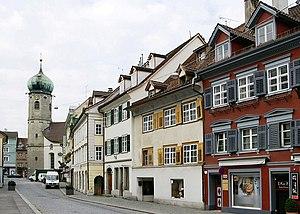
Brégence est le chef-lieu du Vorarlberg, province la plus à l'ouest de l'Autriche. Sa superficie est de 29,50 km², elle abrite 28 952 habitants et est la 3ᵉ plus grande ville du Vorarlberg après Dornbirn et Feldkirch. Elle se situe sur la rive droite du lac de Constance, au pied de la montagne Pfänder.